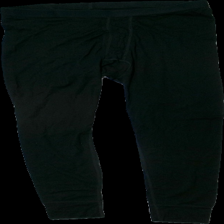
View: front
Type: Tights
Category: Men
Brand: High Mountain
Colors: Black
Material: 100% silke
Pattern: Other
Cut: Tight
Size: L
Season: All
Trend: Sports
Damage: nopprigt
Damage location: top center
Damage 2: nopprigt
Damage 2 location: top center
Damage 3: nopprigt
Damage 3 location: middle center
Price range: <50
Recommended usage: Export
Description: underställs tights